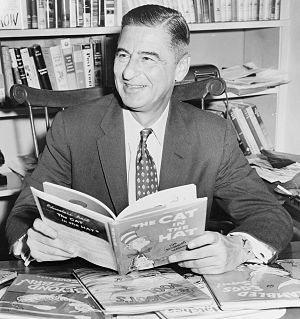
Dr. Seuss
Theodor Seuss Geisel, bedst kendt under kunstnernavnet Dr. Seuss, var en amerikansk forfatter og illustrator. Han blev særlig kendt i USA for en lang række populære børnebøger med morsomme rim og tegninger, blandt andet The Cat in the Hat og How the Grinch Stole Christmas!, sidstnævnte blev filmatiseret først i 1966 som tegnefilm og siden med Jim Carrey i hovedrollen. Han arbejdede også som avistegner og skrev under pseudonymerne Theo. LeSieg og Rosetta Stone.